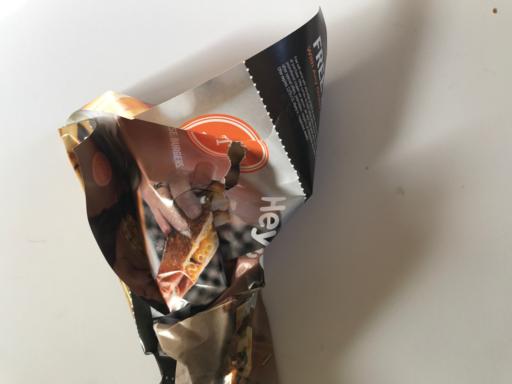
Waste category: paper